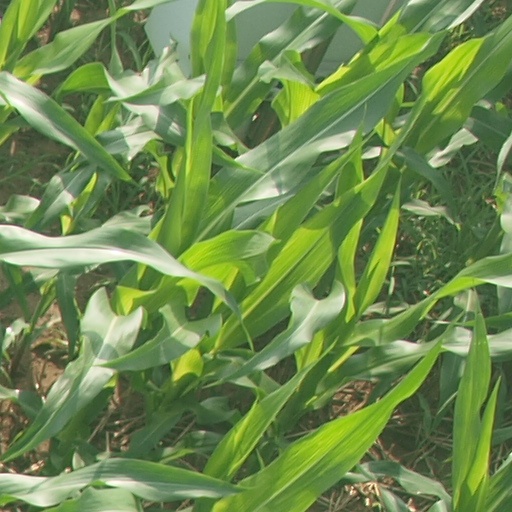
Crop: maize; corn